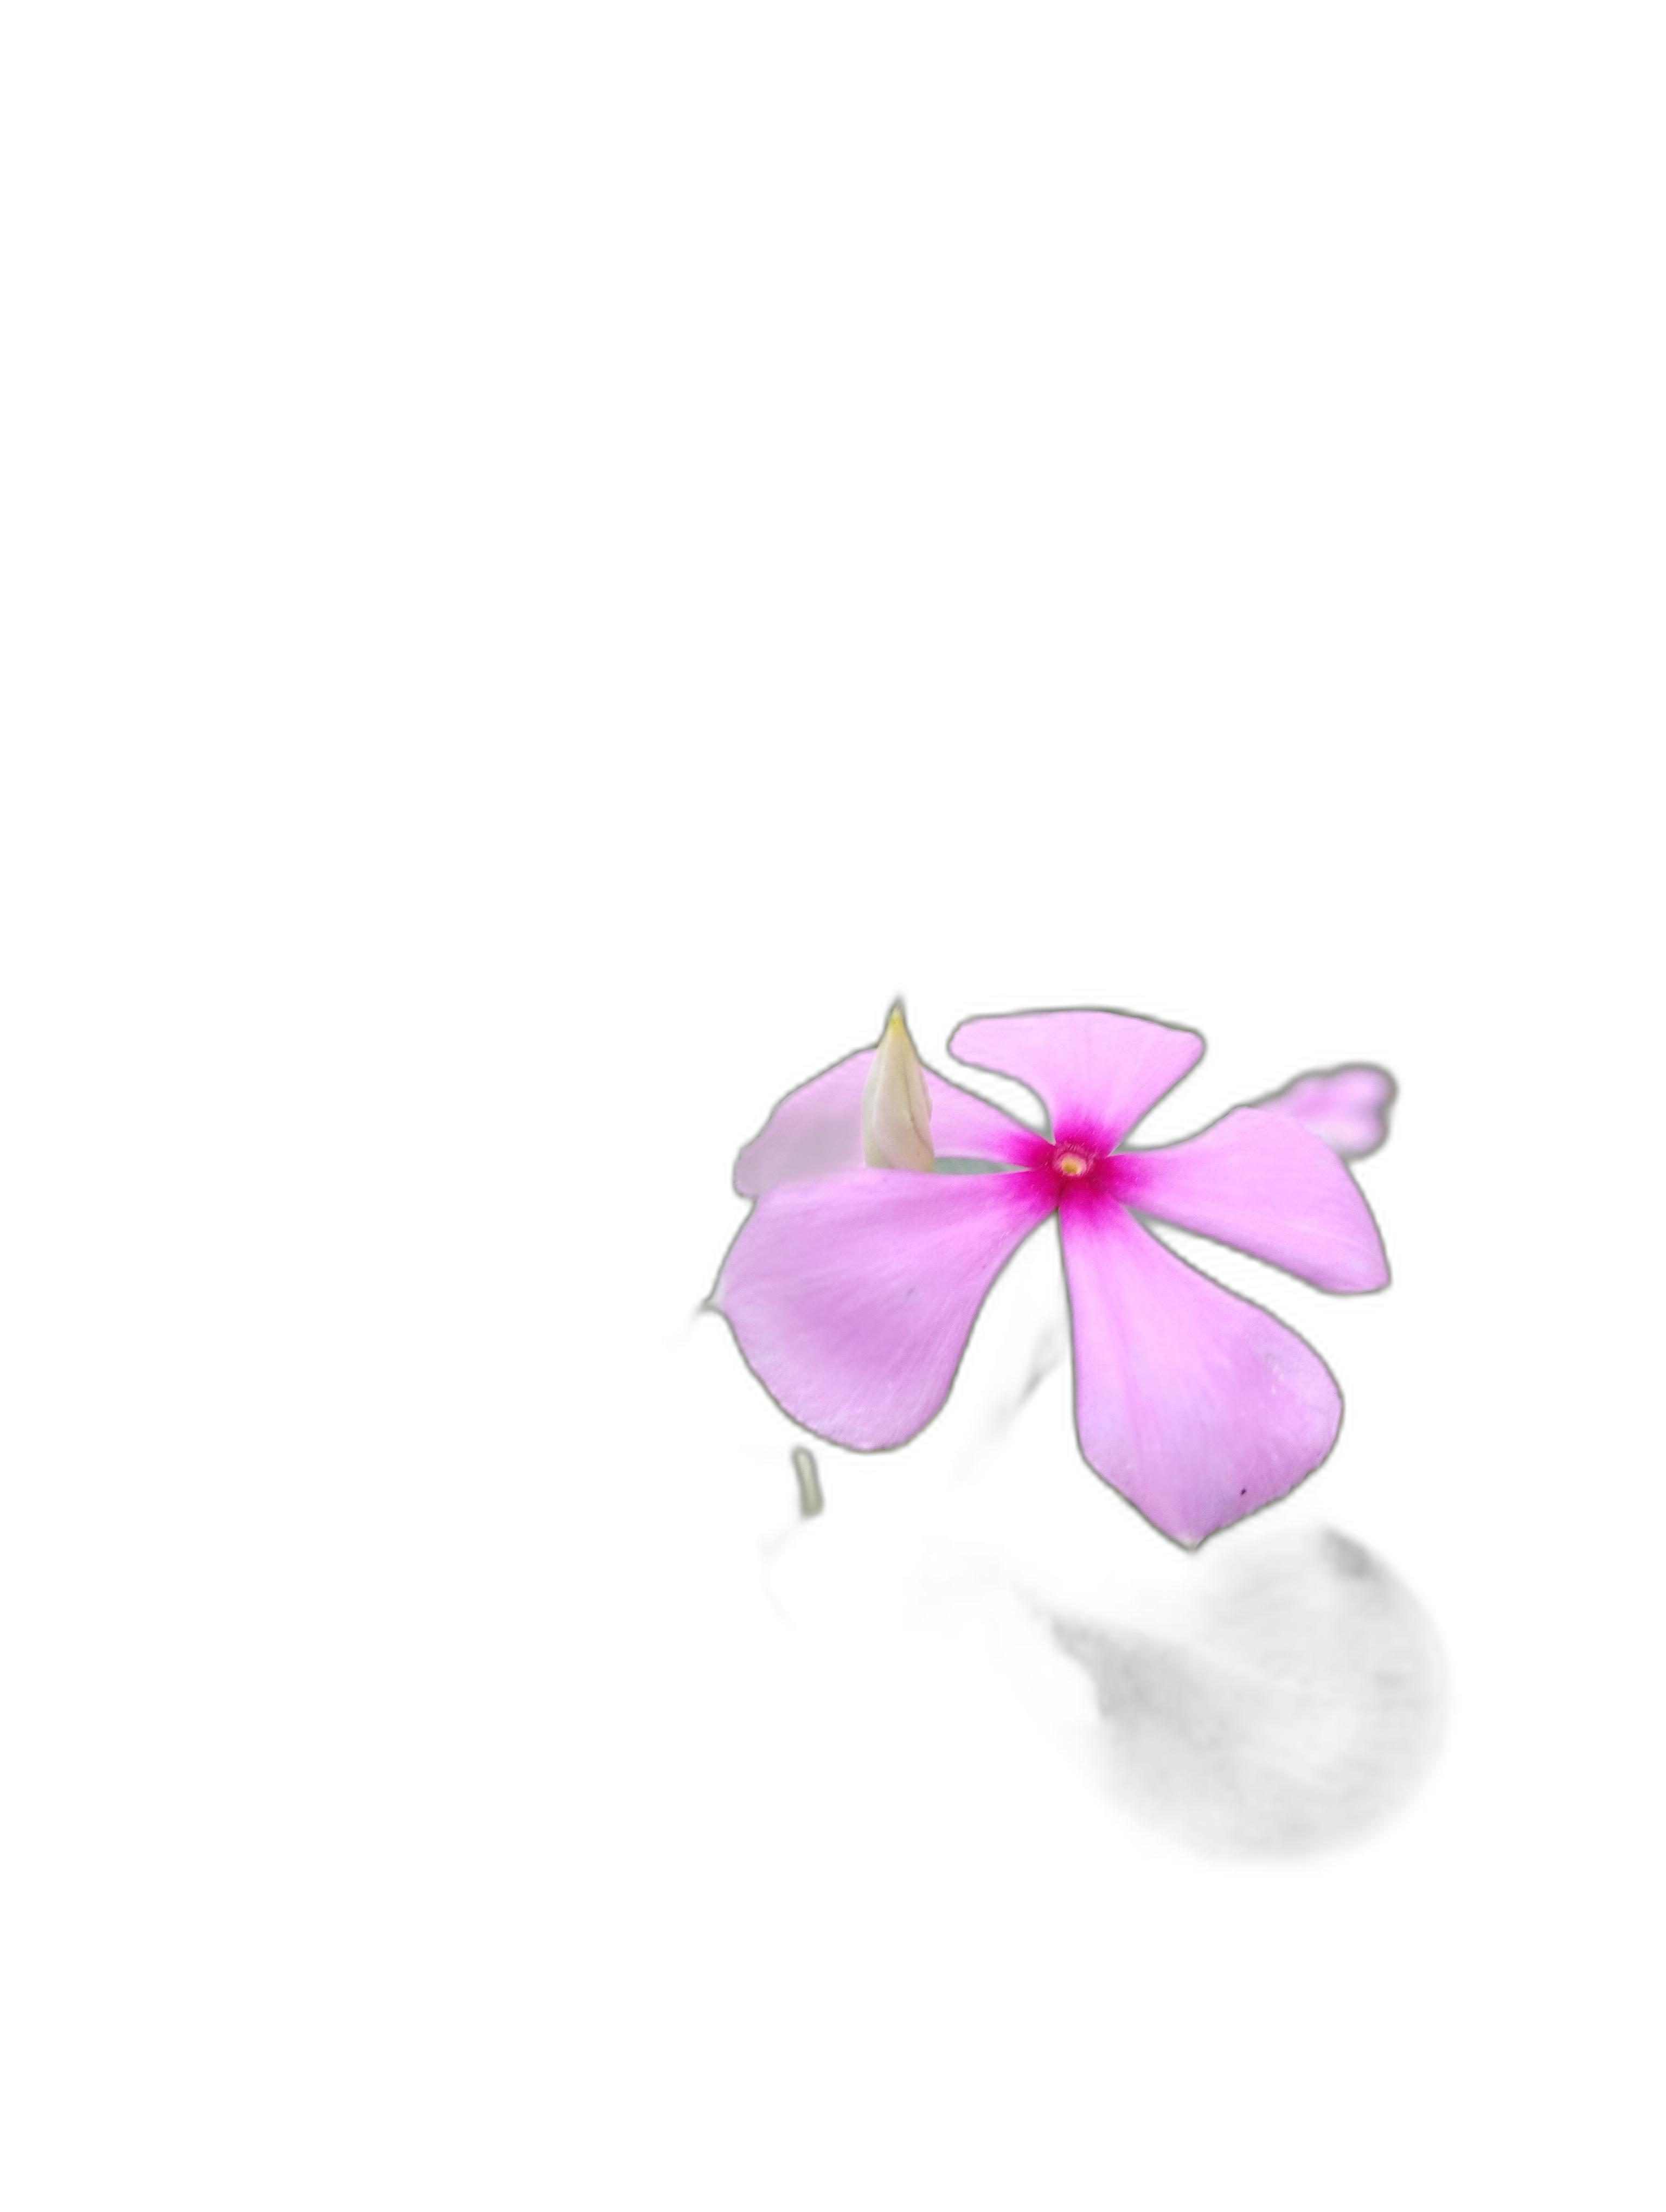
Label: Madagascar periwinkle